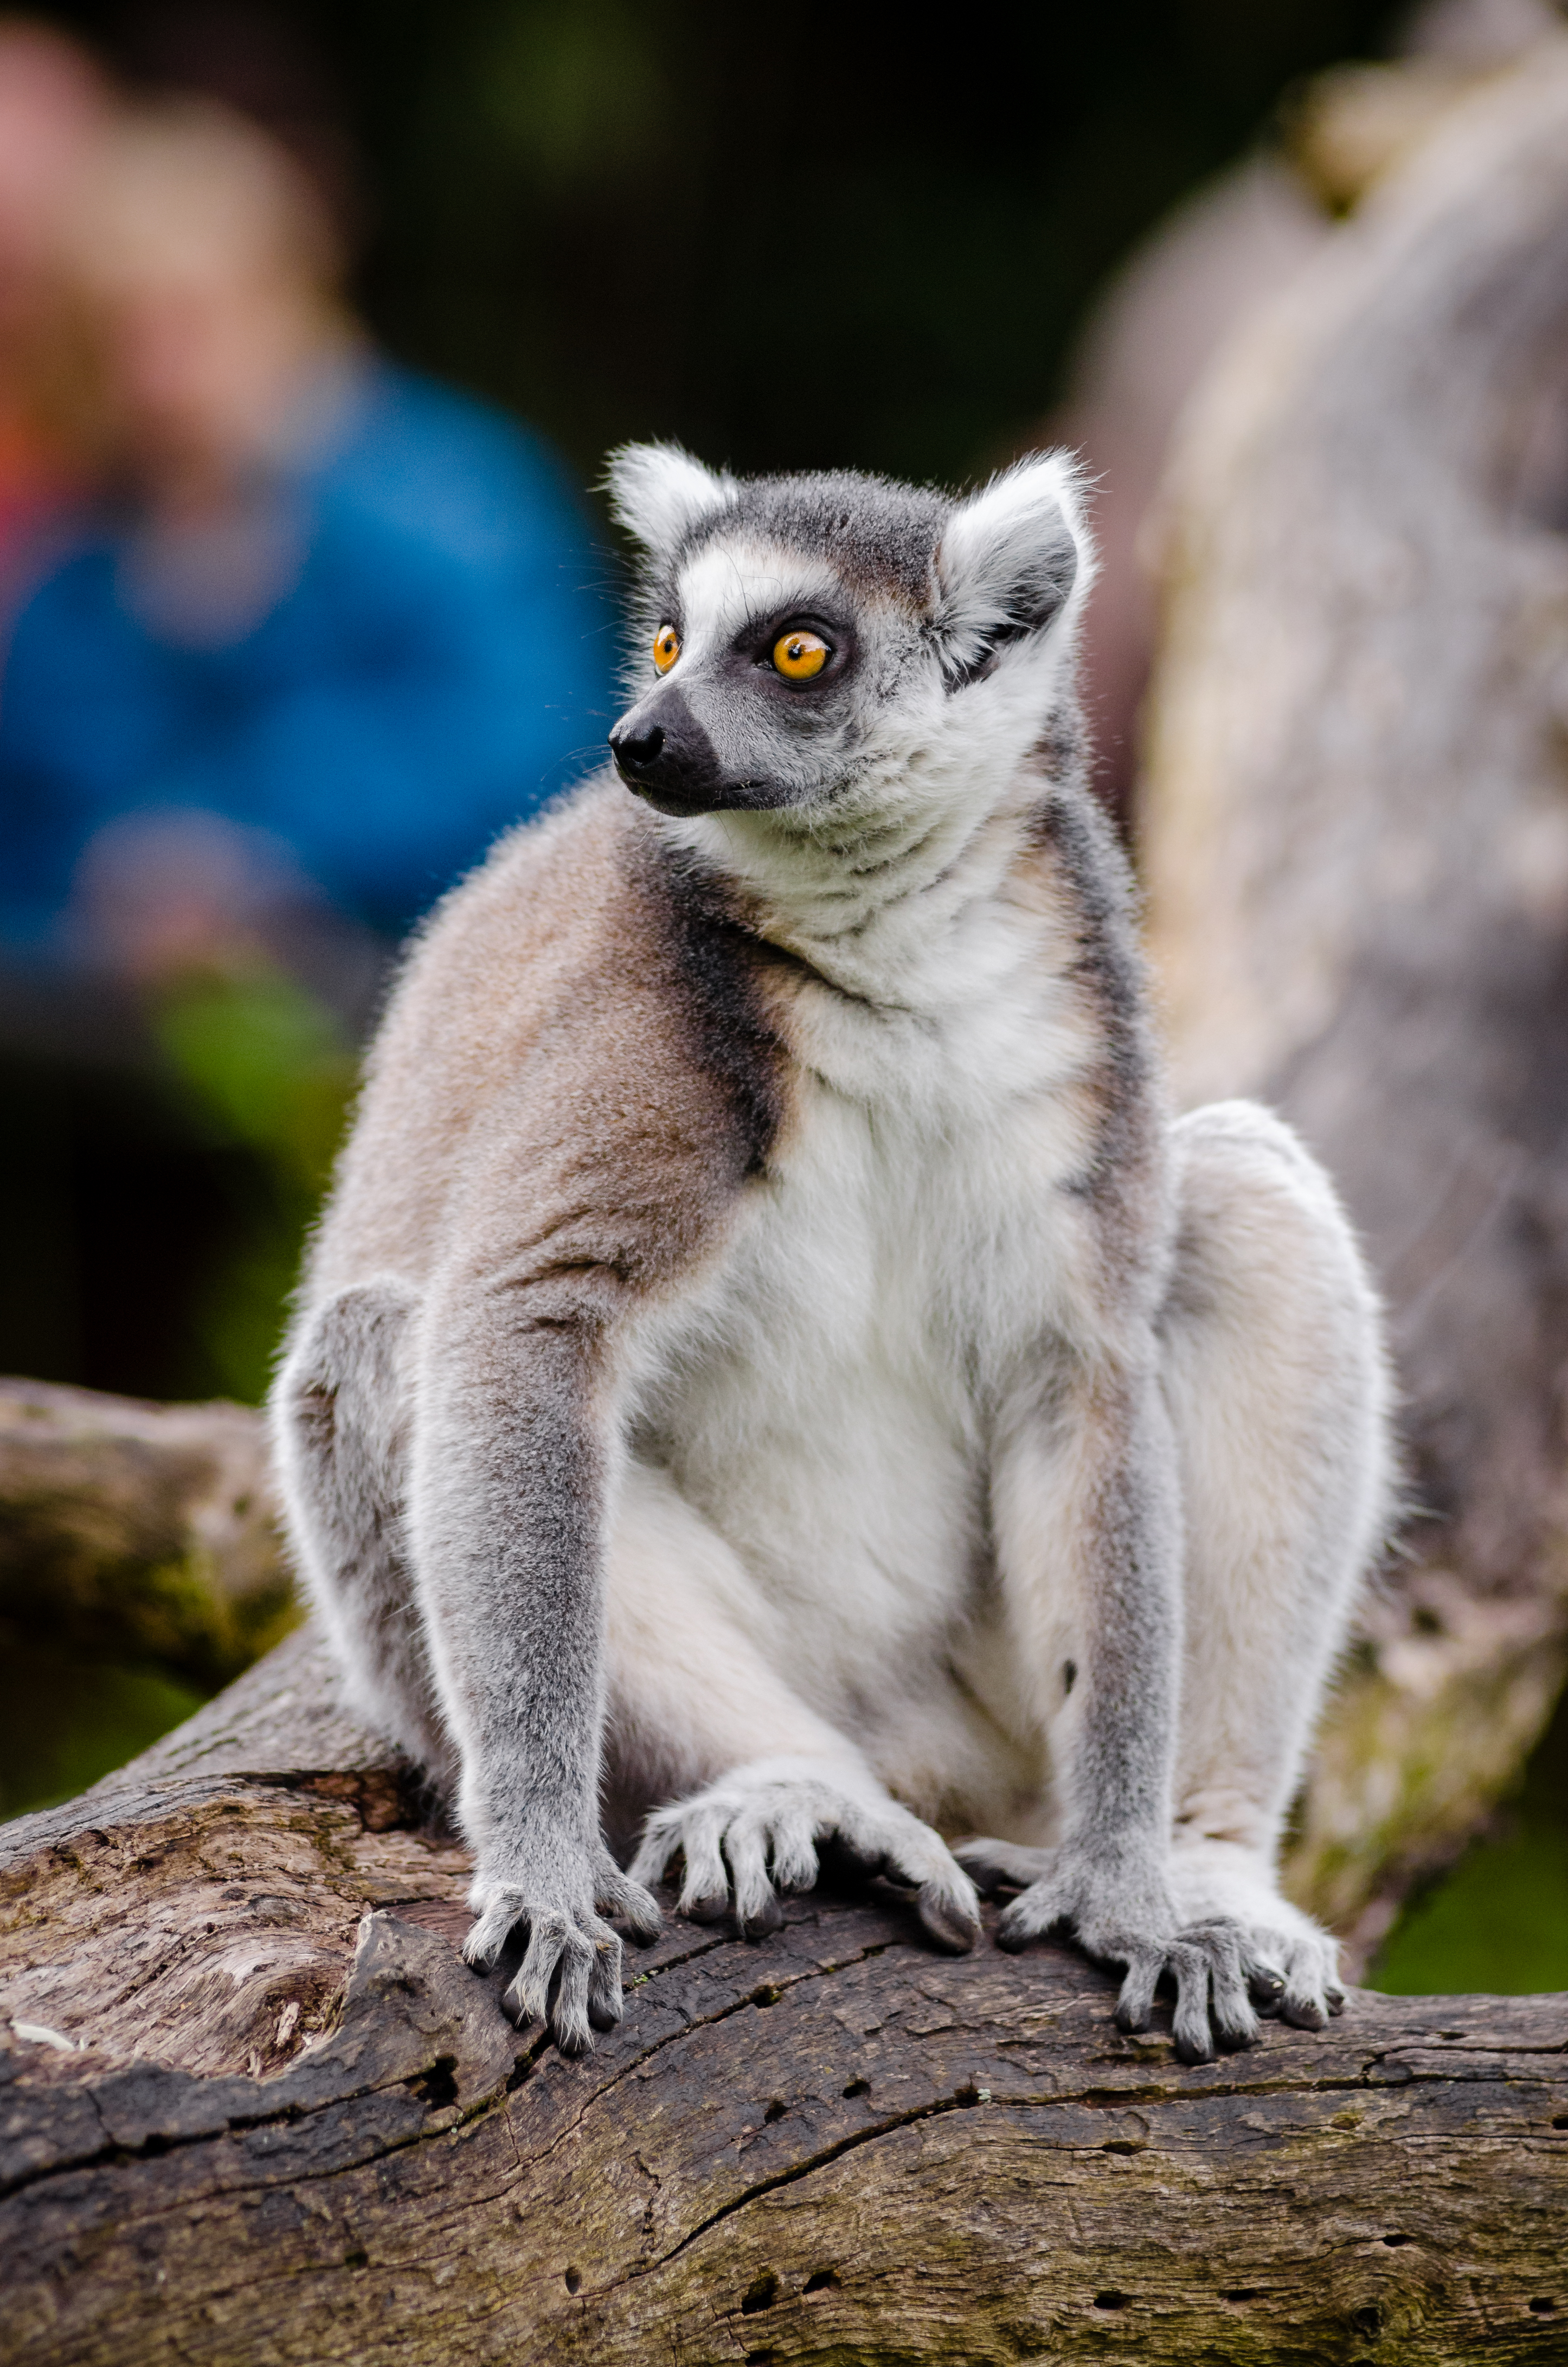
nature, animal, wildlife, zoo, mammal, fauna, primate, madagascar, vertebrate, lemur, macaque